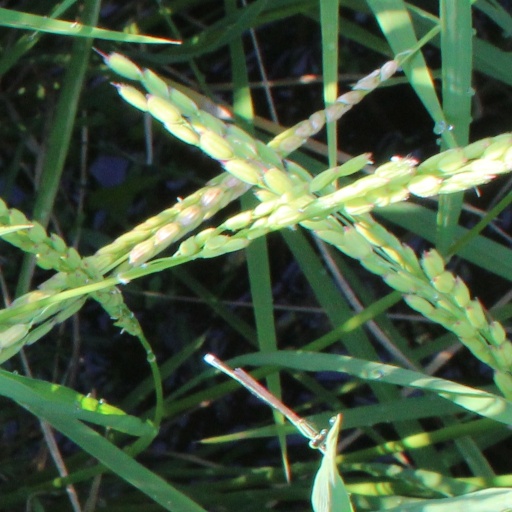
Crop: rice